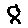
Label: 8